Simplon station

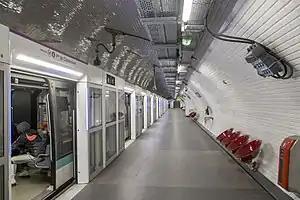
Platforms

Simplon is a station on Line 4 of the Paris Métro, located in the 18th arrondissement.